Classic Empire

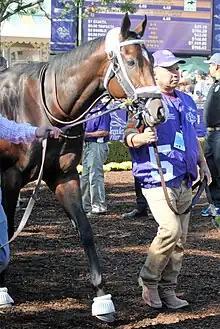
Classic Empire before the 2016 Breeders' Cup Juvenile

Classic Empire (foaled March 21, 2014) is a retired American Thoroughbred race horse who was named the American Champion Two-Year-Old Male Horse of 2016 after winning the Breeders' Futurity Stakes and Breeders' Cup Juvenile. After several setbacks at the start of his three-year-old campaign, he won the Arkansas Derby, finished a troubled fourth in the Kentucky Derby, then second by a head in the Preakness Stakes. Classic Empire was retired due to multiple setbacks from an abscess on his right front hoof, as well as slight back problems which plagued him throughout his career. He stands stud at Ashford Stud, in Kentucky.